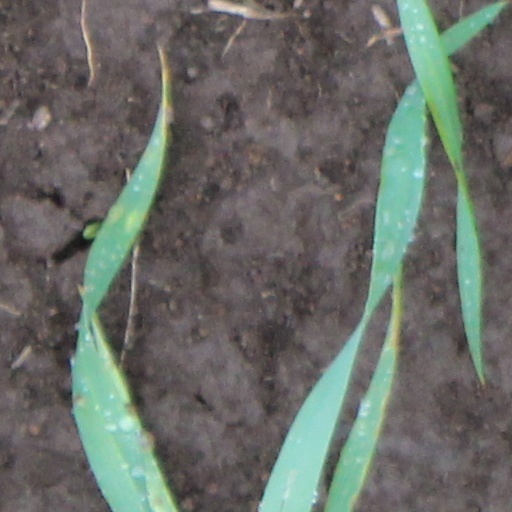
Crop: wheat